Enfield Wash

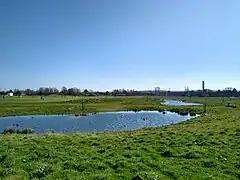
Albany Park in Enfield Wash

On what had been College Farm, Albany Park, Enfield, the park was created circa 1902, probably so named to commemorate Prince Leopold, Duke of Albany, the youngest son of Queen Victoria, who died in 1884.